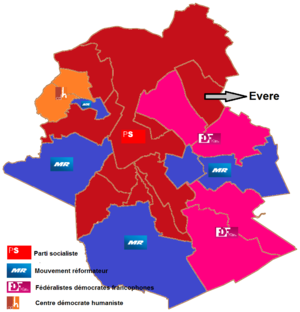
Localisation d'Evere sur la carte d'appartenance politique des bourgmestres de la Région de Bruxelles-Capitale suite à l'élection communale de 2006
Les élections communales à Evere se déroulent, comme partout en Belgique, en octobre tous les six ans ; date à laquelle les citoyens-électeurs élisent leurs conseillers communaux au suffrage universel direct.